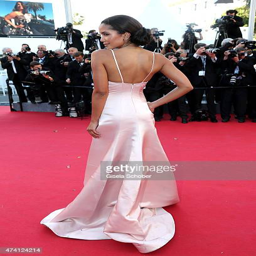
person attends the premiere during festival